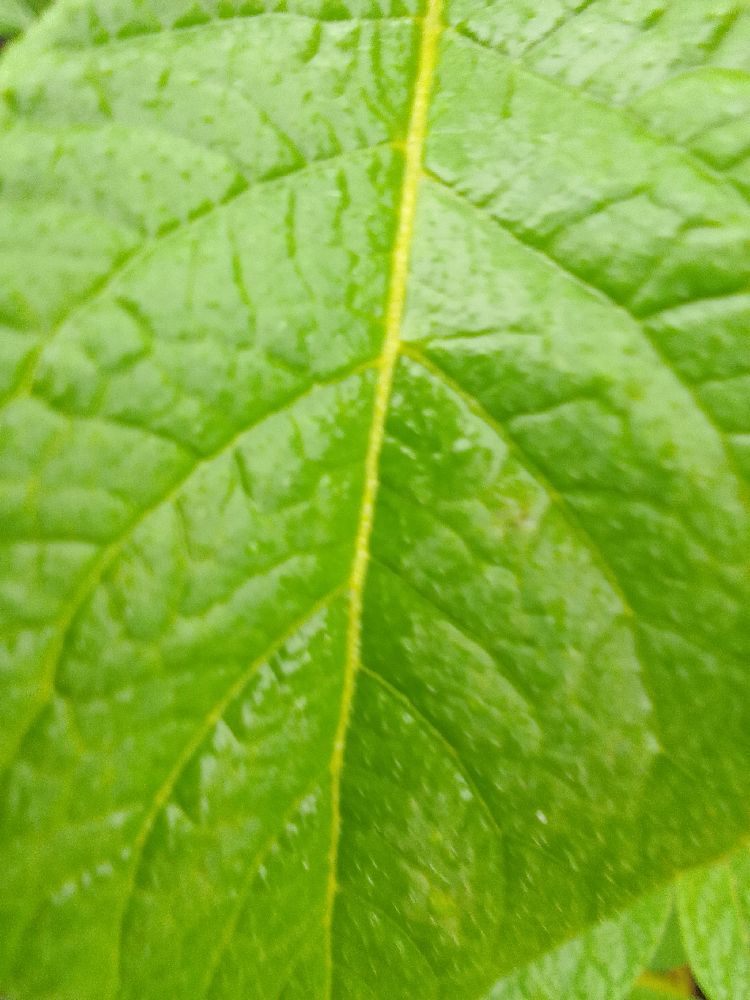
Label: Healthy